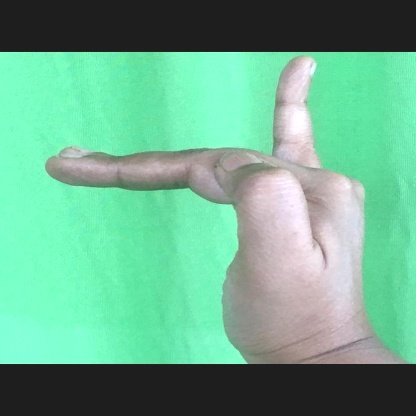
Mudra: Hamsapaksha